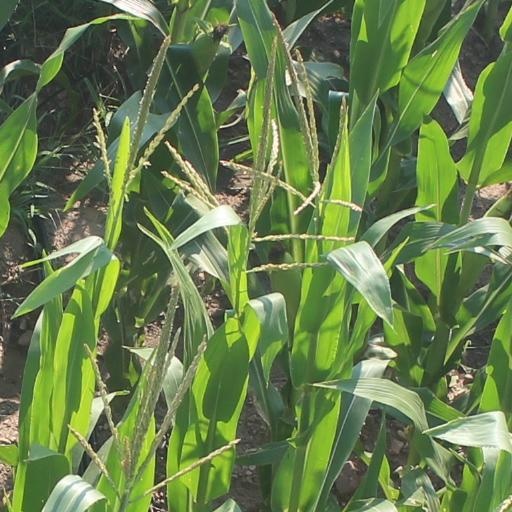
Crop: maize; corn